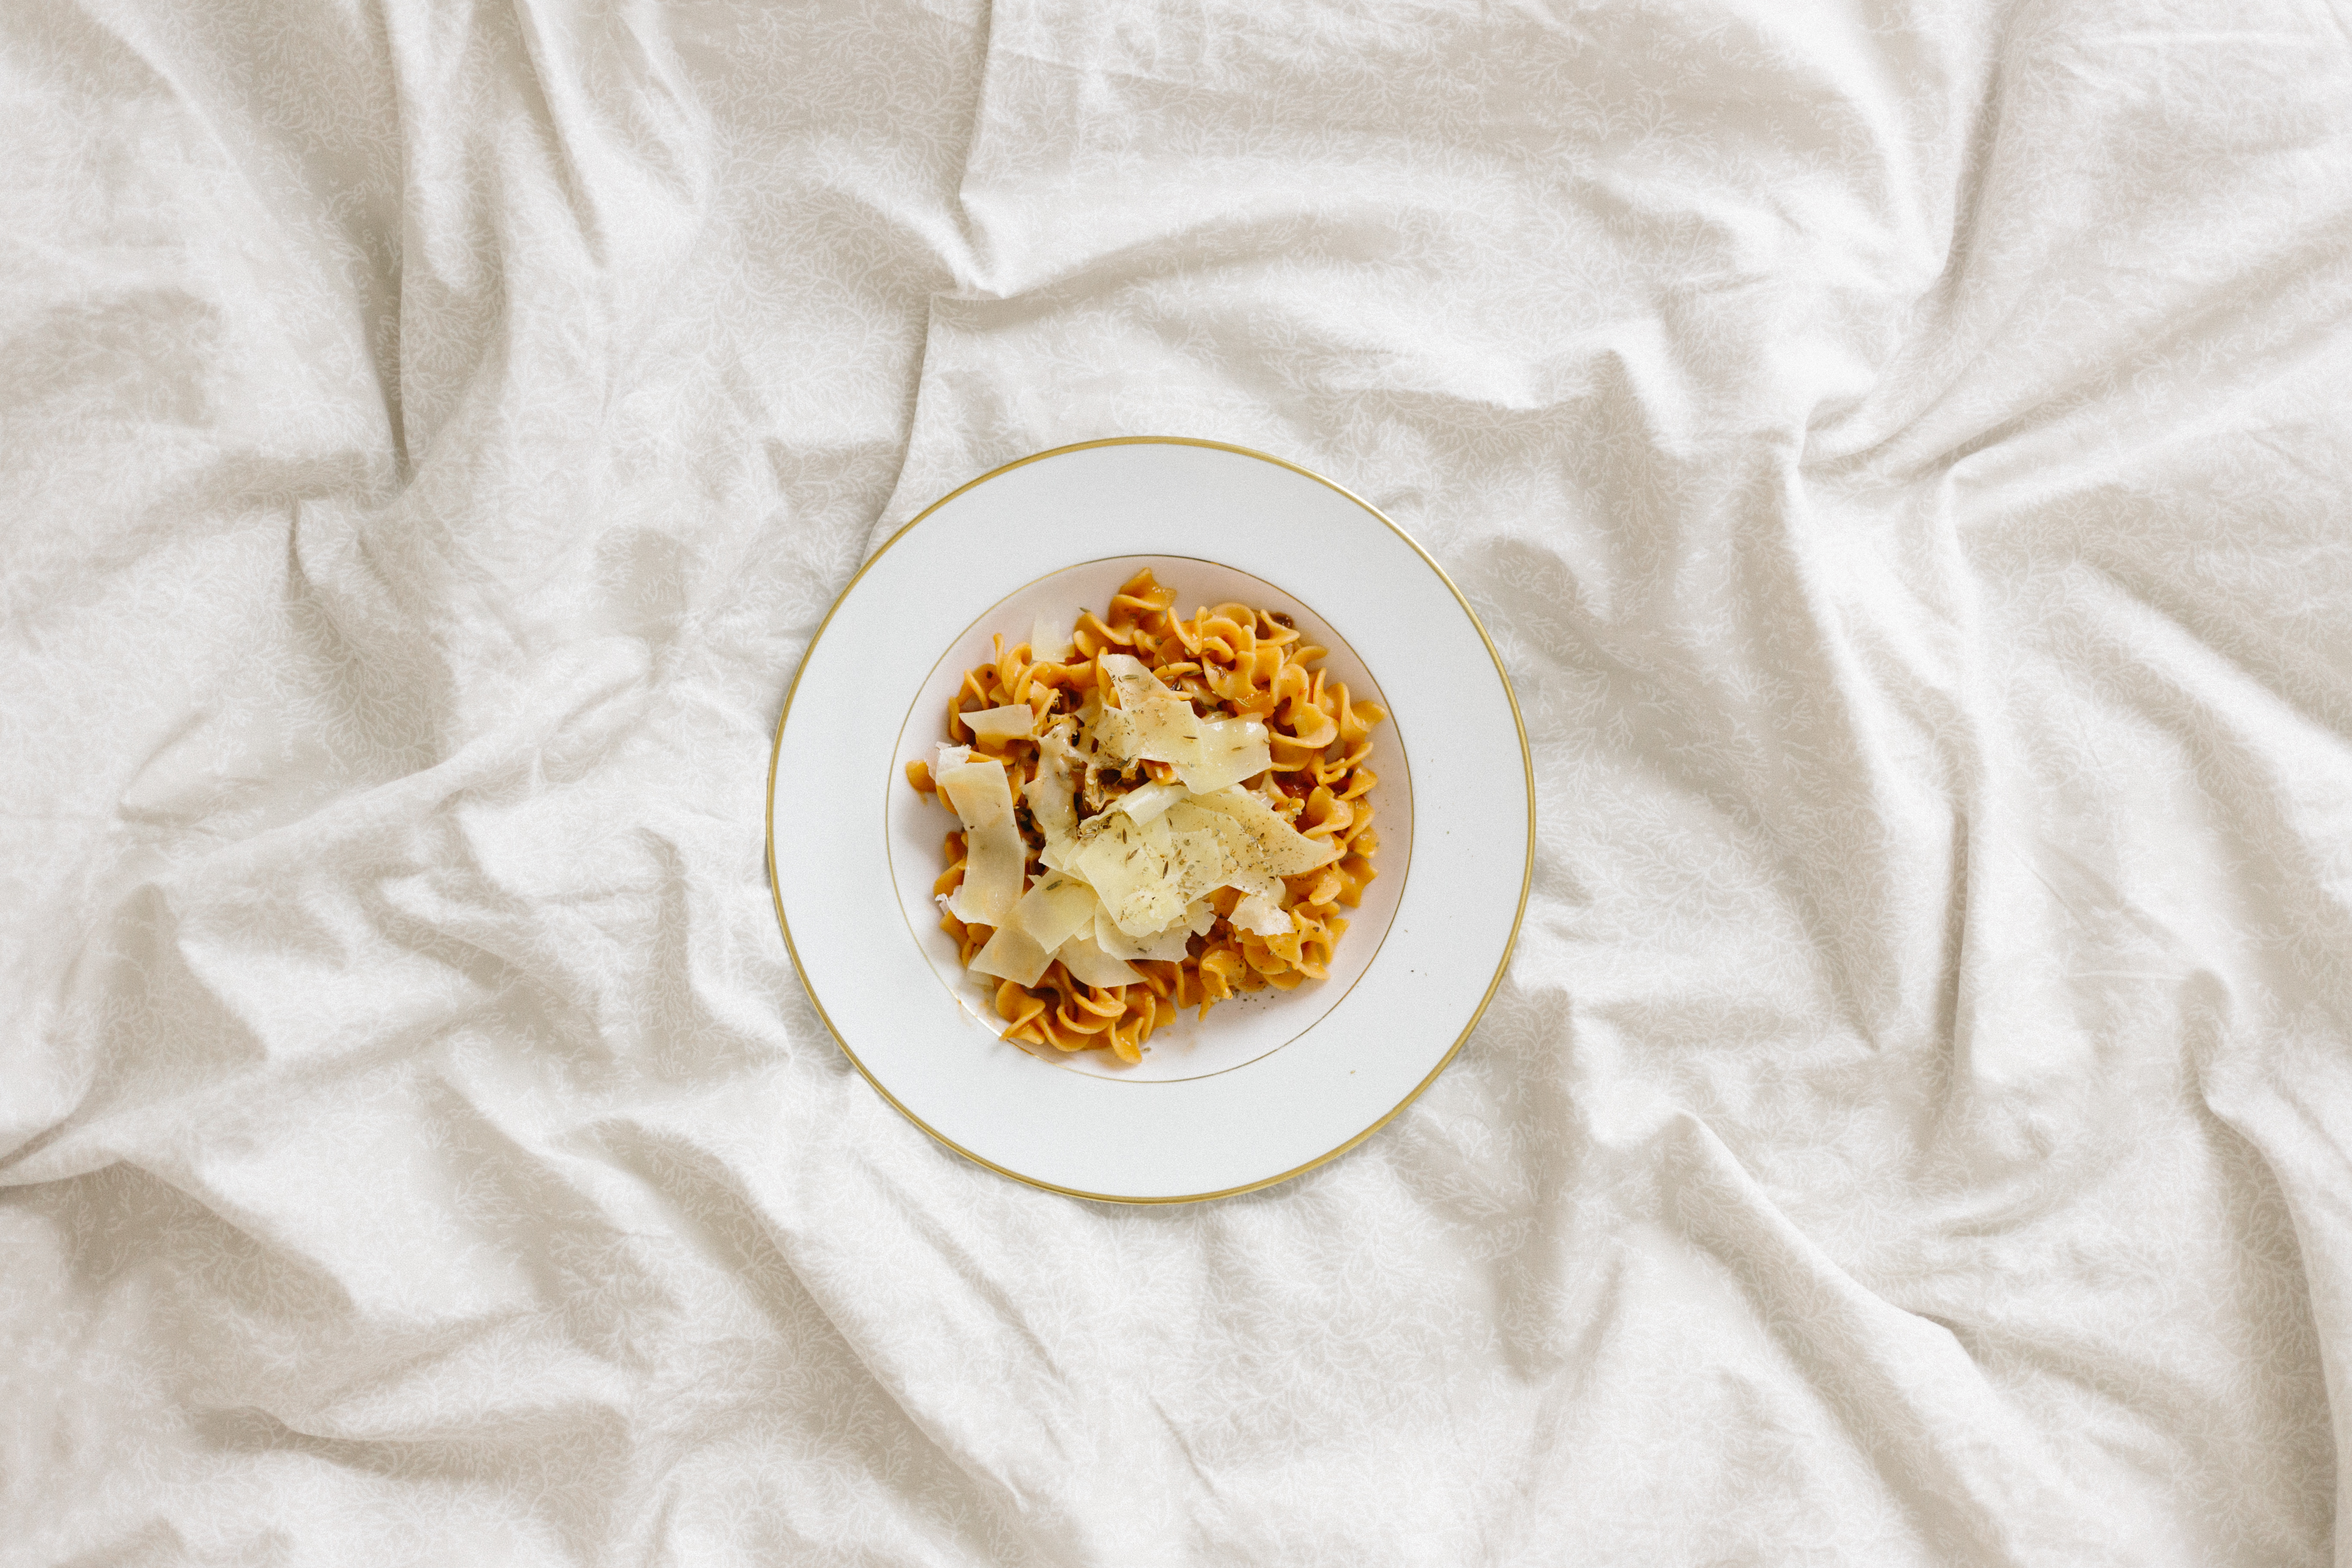
sweet, texture, dawn, dish, meal, food, produce, color, plate, breakfast, pasta, coconut, indoors, flavor